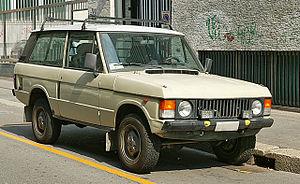
Le Range Rover Classic est une série de SUV 4x4 de luxe produite par le constructeur automobile anglais Land Rover de 1970 à 1996. Il était disponible uniquement en carrosserie deux portes jusqu'en 1981, date à laquelle une version quatre portes devint disponible. La version deux portes a été fabriquée jusqu'en janvier 1994.